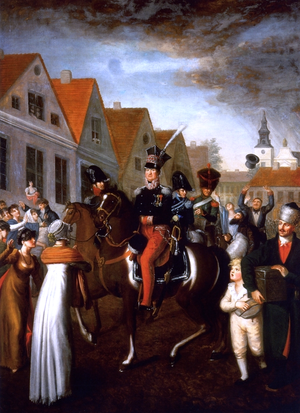
L'insurrection de Grande-Pologne eut lieu en novembre 1806, pendant la campagne de Prusse et de Pologne